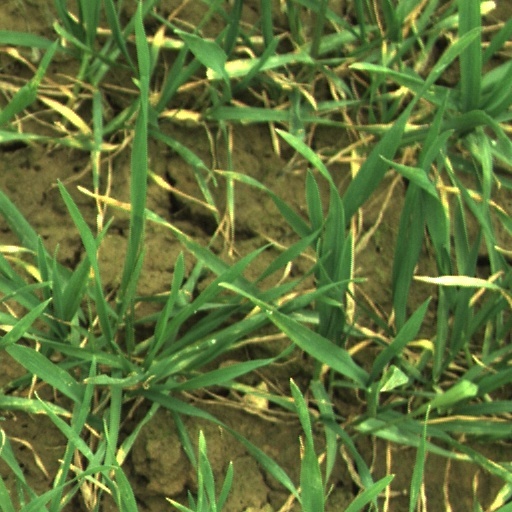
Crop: wheat